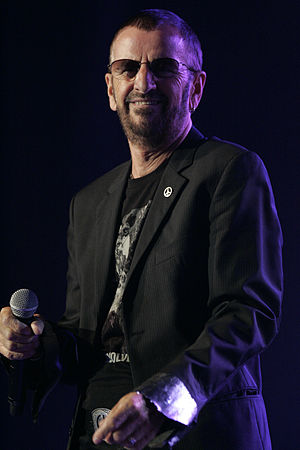
Ringo Starr
Sir Richard Starkey MBE kendt under kunstnernavnet Ringo Starr i Liverpool Storbritanien trommeslager og sanger. Ringo Starr er kendt som en meget stabil og opfindsom trommeslager. Som person er han kendt for at være både omgængelig, ukrukket og ikke mindst sine venners ven. Starr var trommeslager i The Beatles i hele deres pladekarriere fra medio 1962 og frem til gruppens opløsning i 1970. Han har siden gruppens opløsning lavet adskillige soloplader, filmprojekter og turneret med sin egen gruppe Ringo Starr & His All-Starr Band.